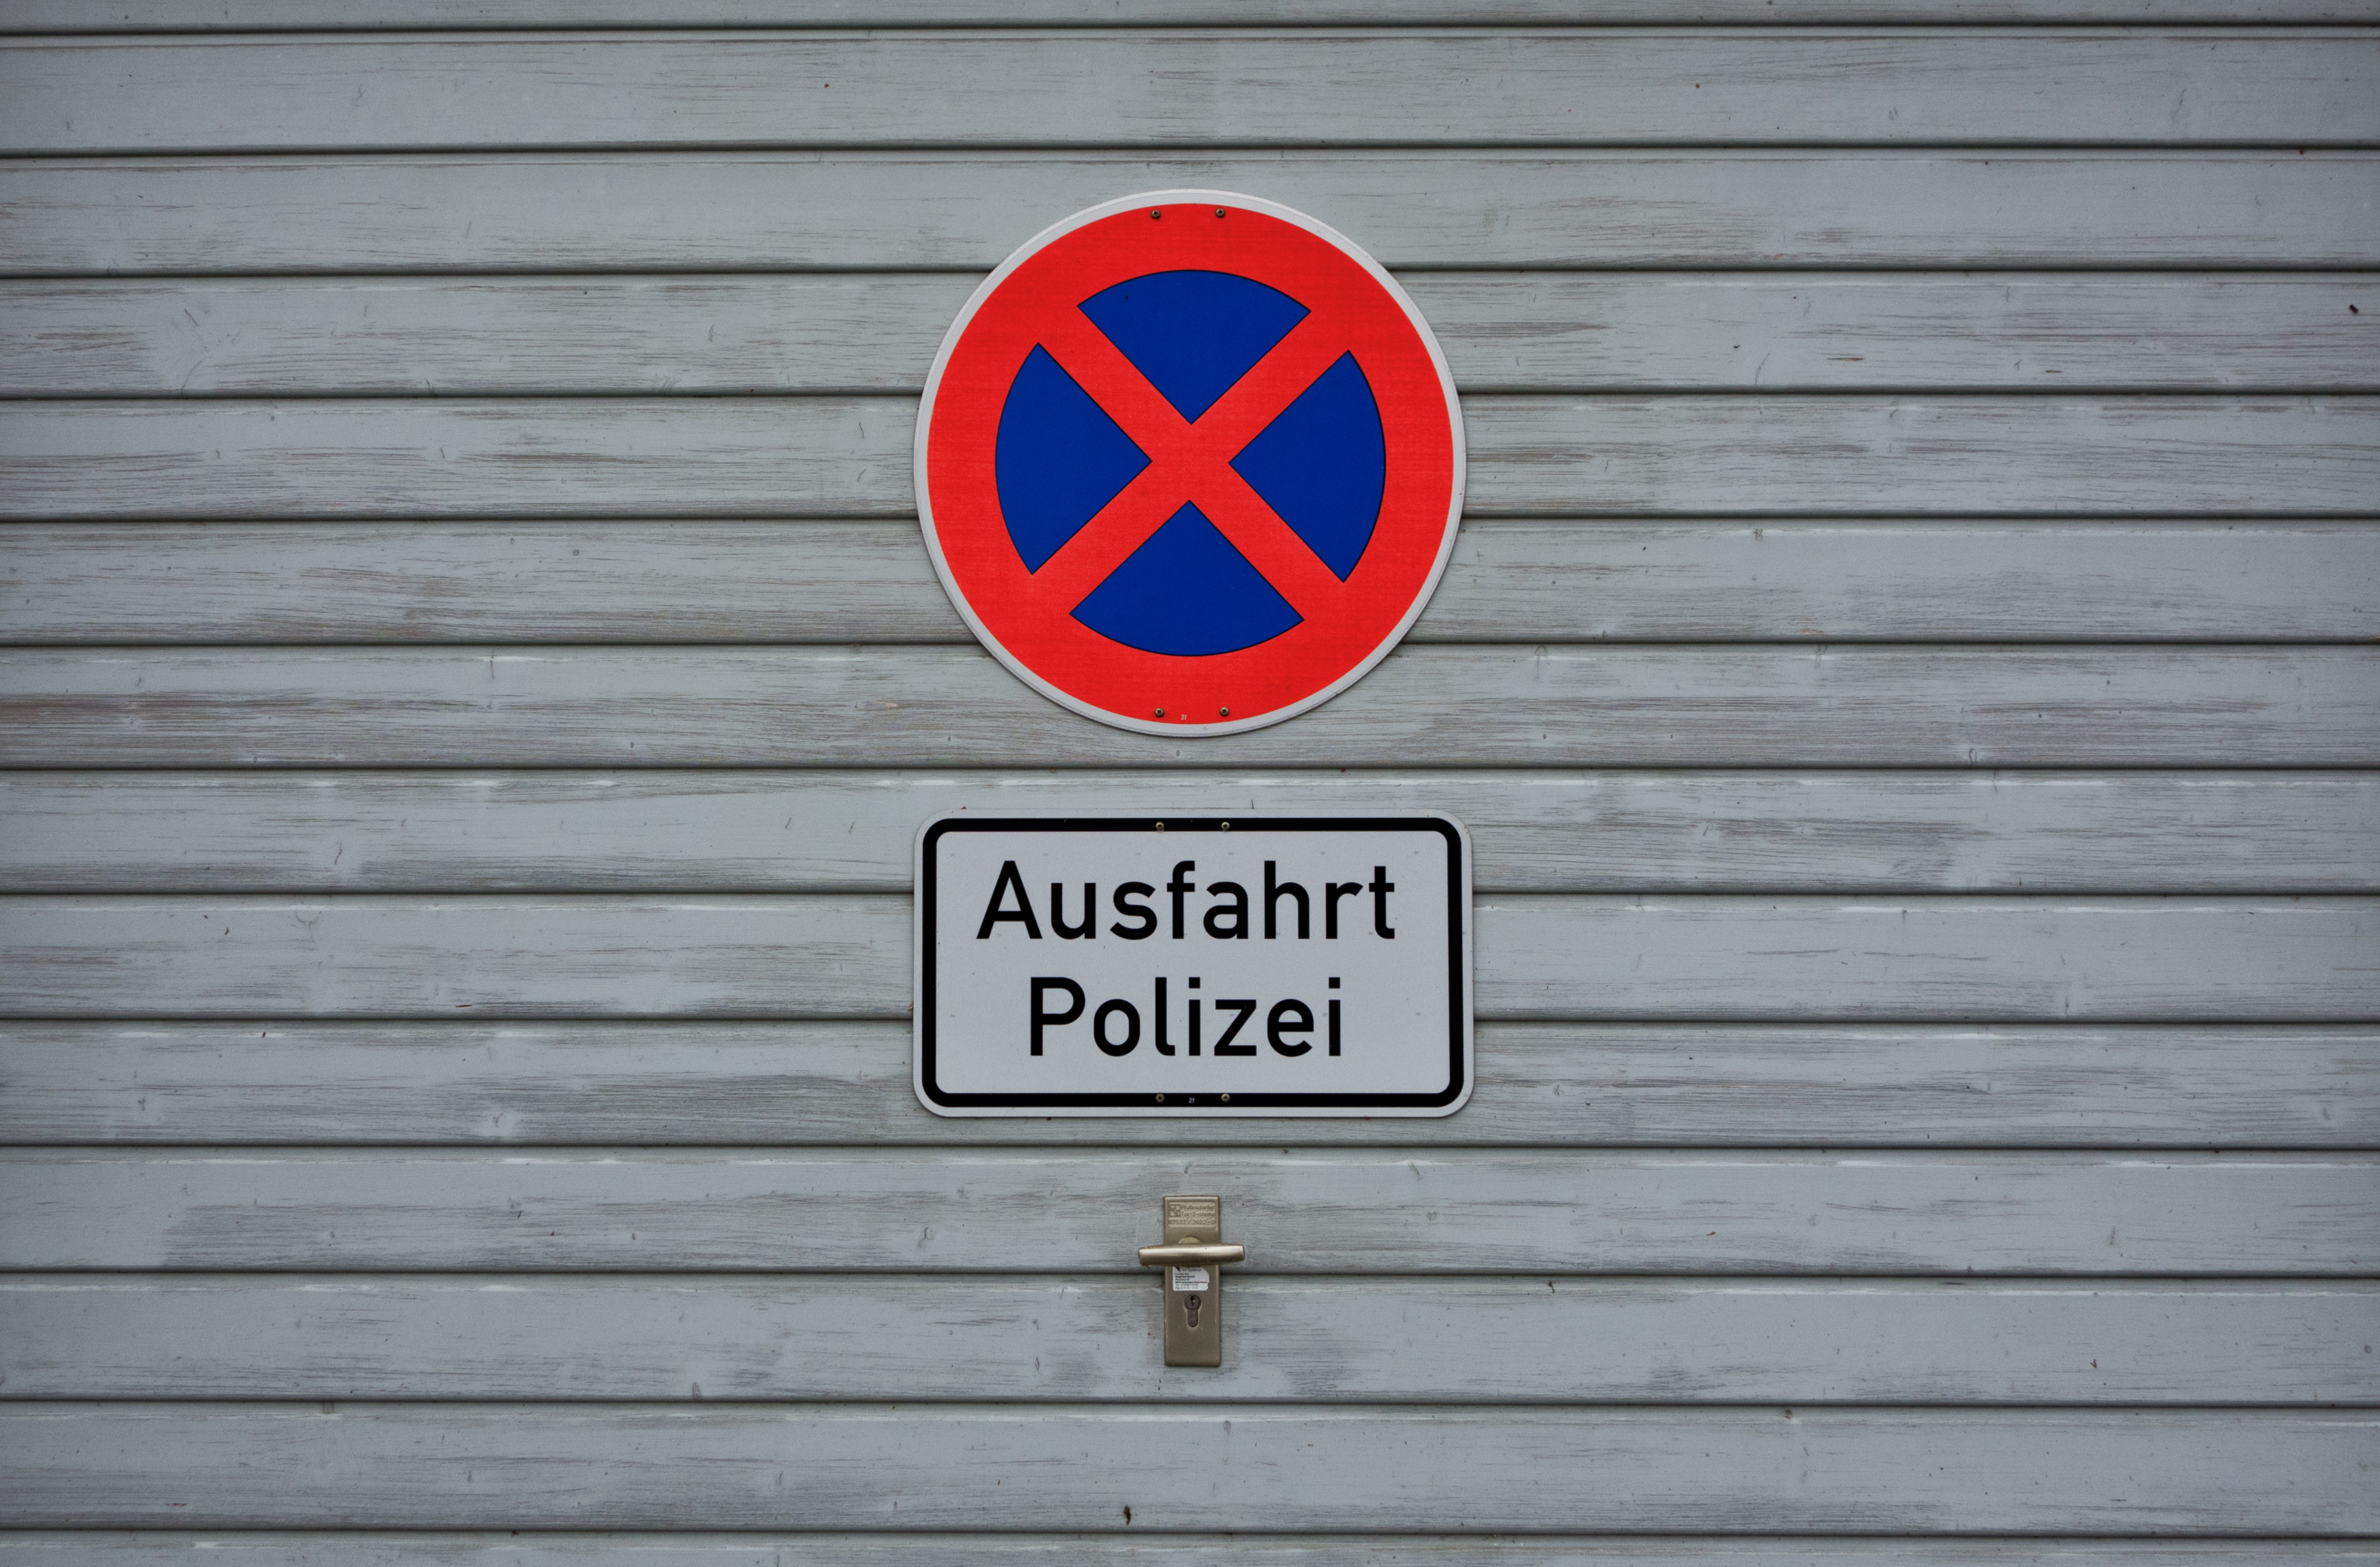
traffic, number, sign, line, red, facade, street sign, signage, lane, road sign, shield, police, attention, stopping, traffic sign, ban, no parking, automotive exterior, vehicle registration plate, house numbering, absolute stopping, absolute parking, special characters